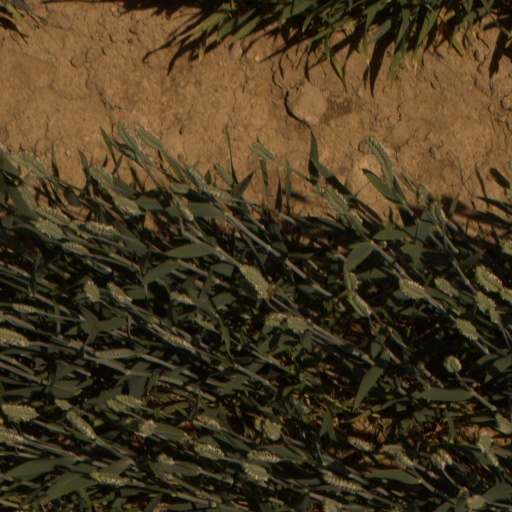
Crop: wheat